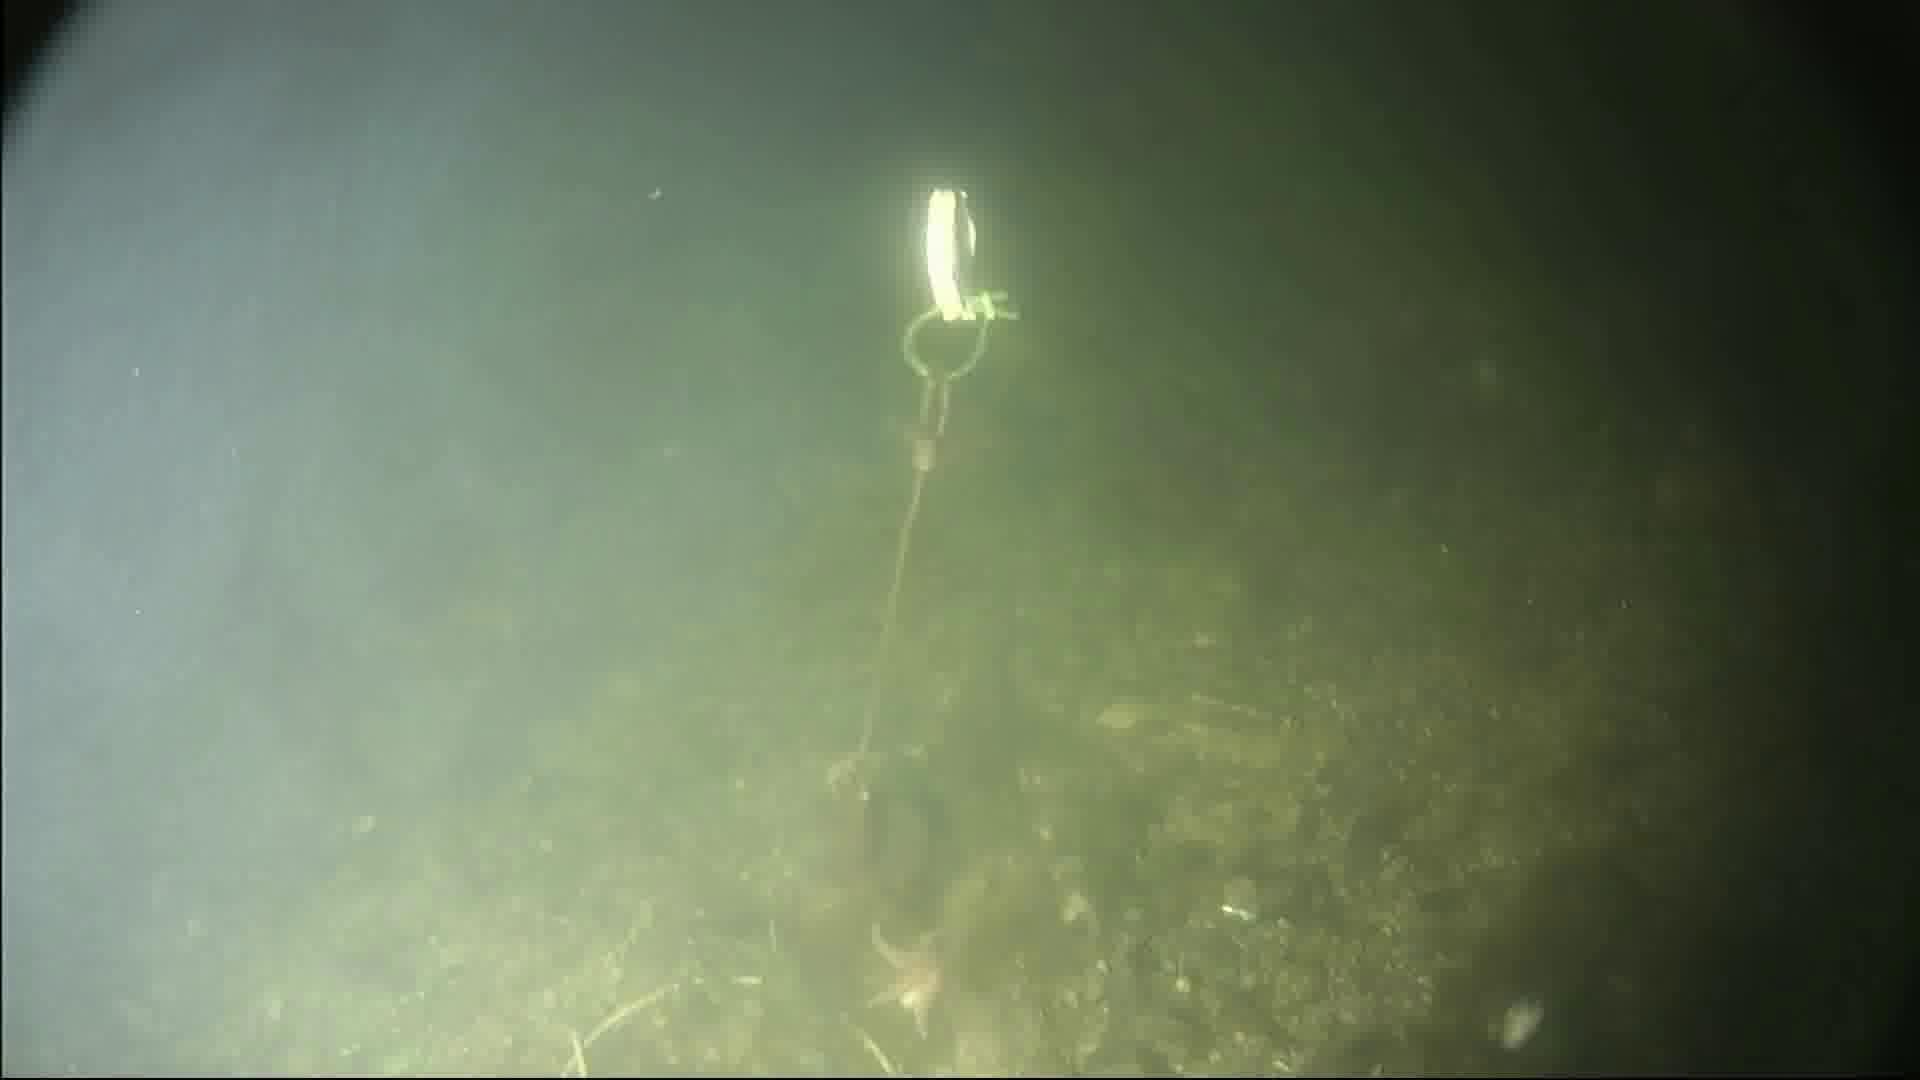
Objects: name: starfish